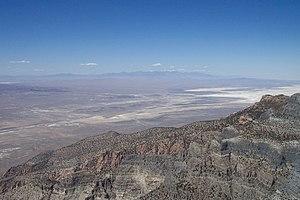
Le chaînon House est un massif montagneux de la province géologique de Basin and Range, région du Grand Bassin, situé dans le comté de Millard, dans l'Ouest de l'Utah, aux États-Unis. Le chaînon House est distant d'environ 65 km de la ville de Delta.